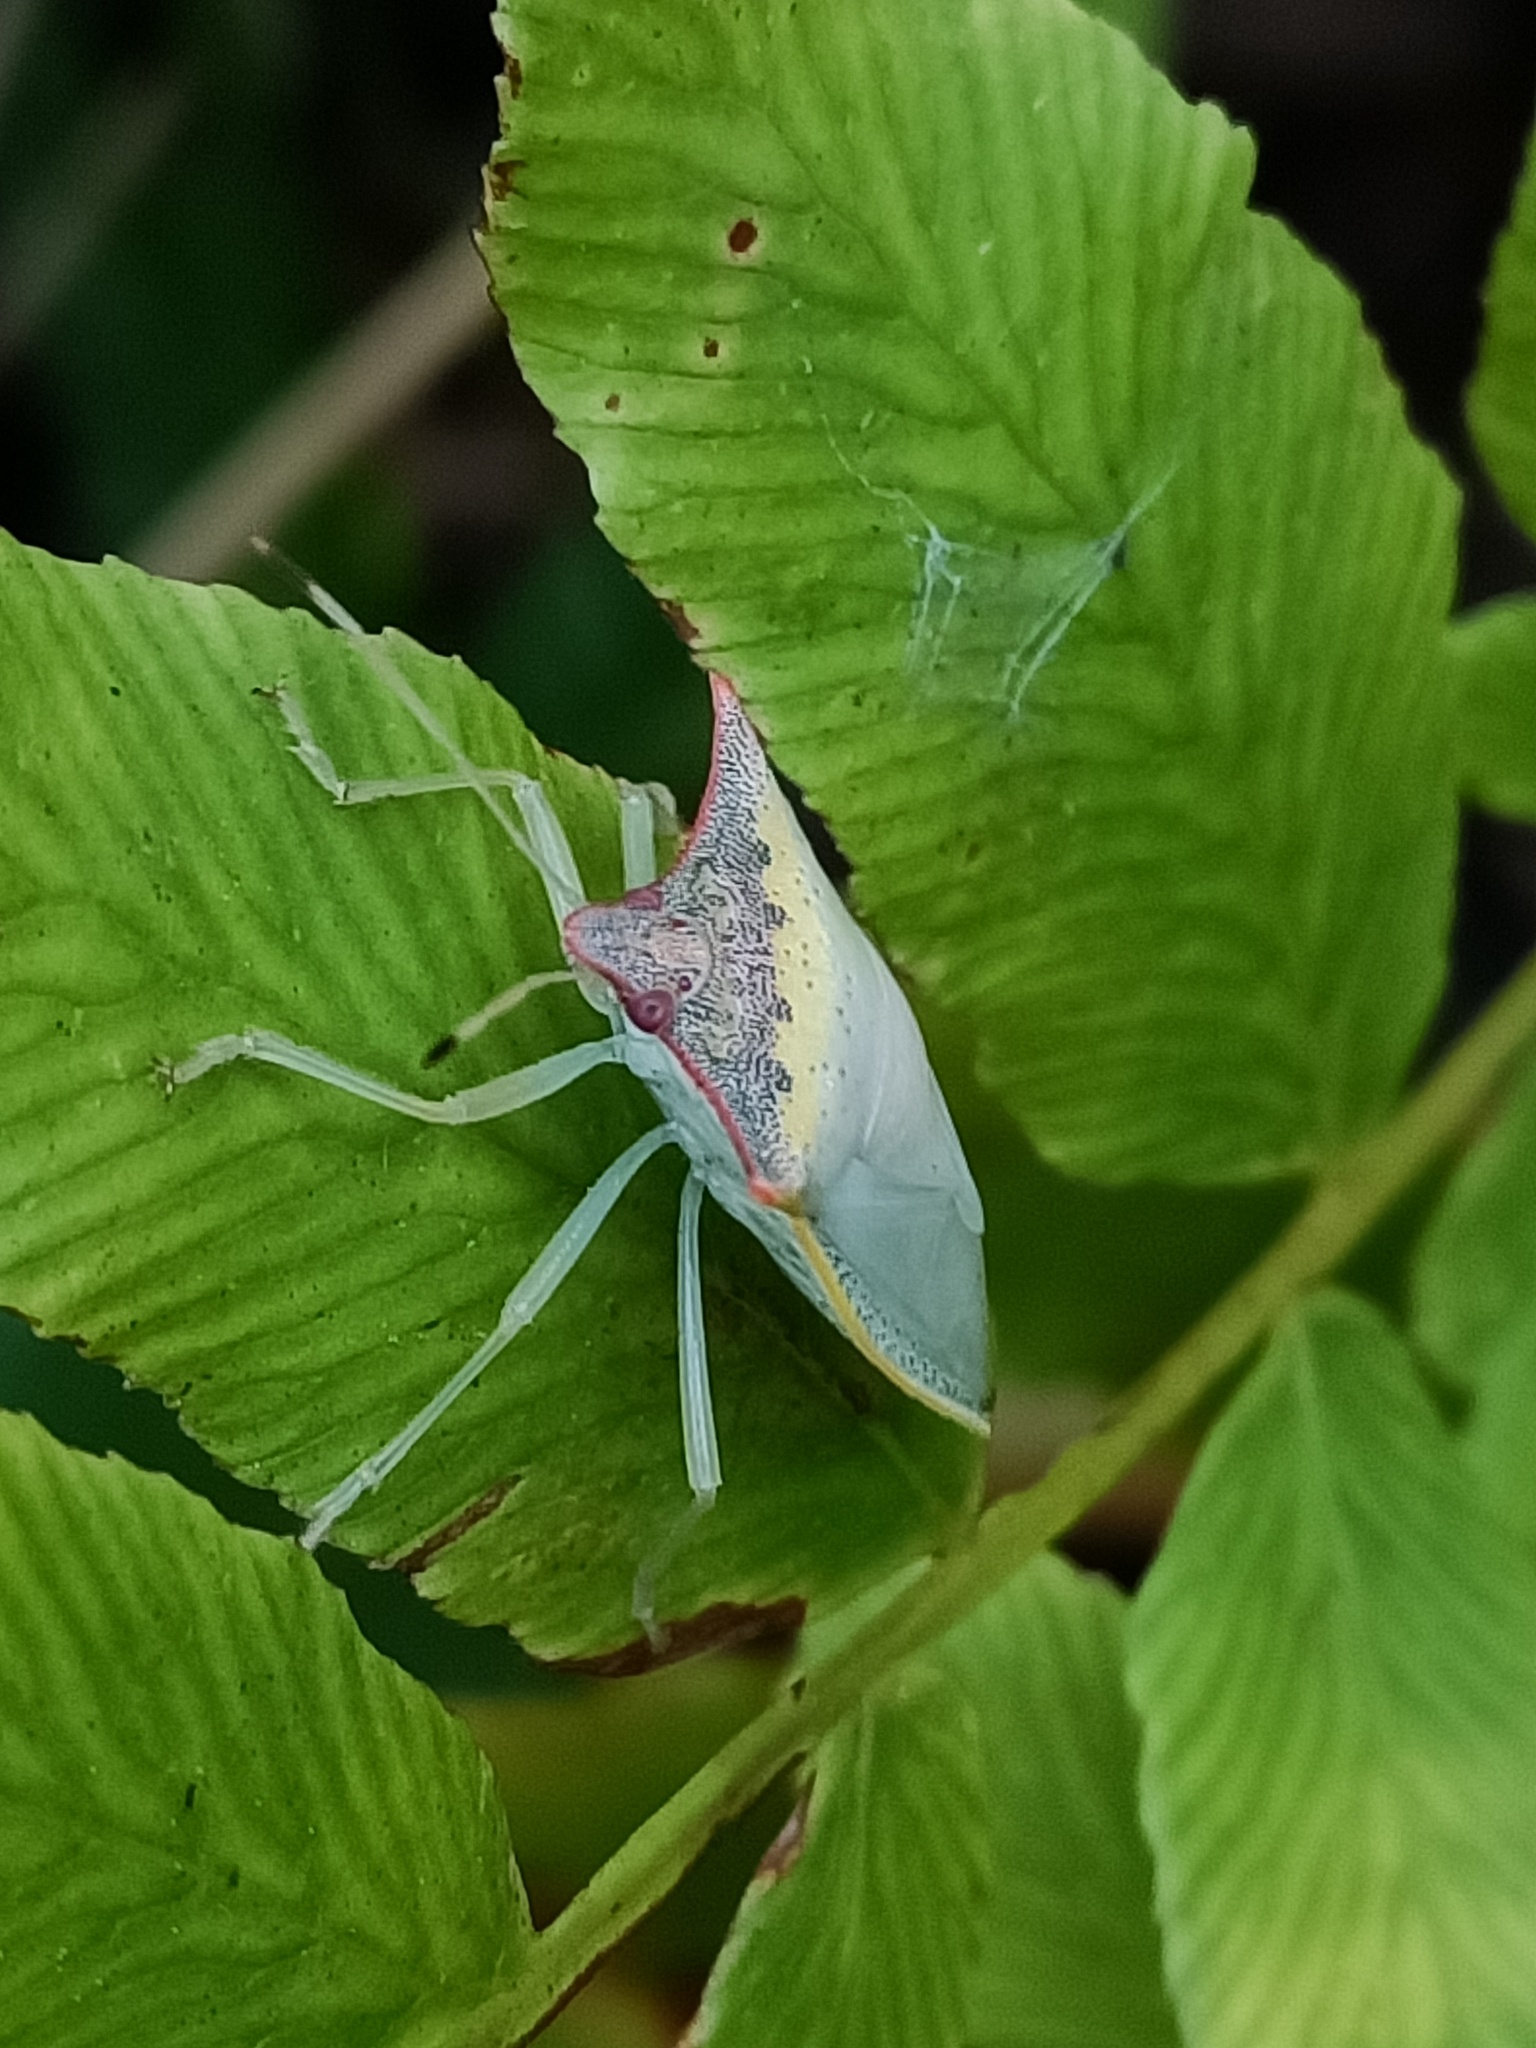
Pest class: stink_bug